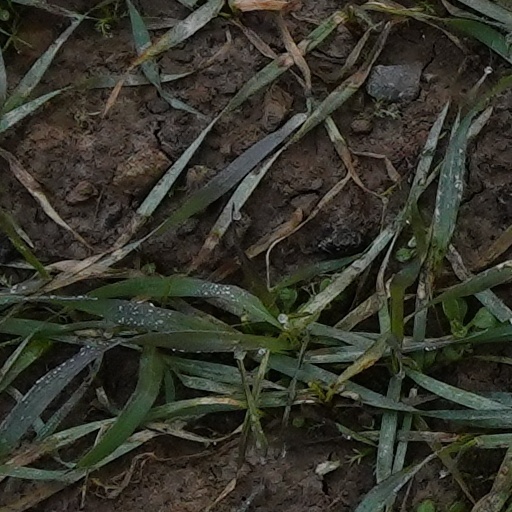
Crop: wheat